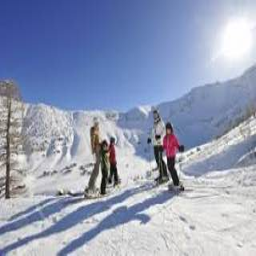
malbun ski resort lichtenstein